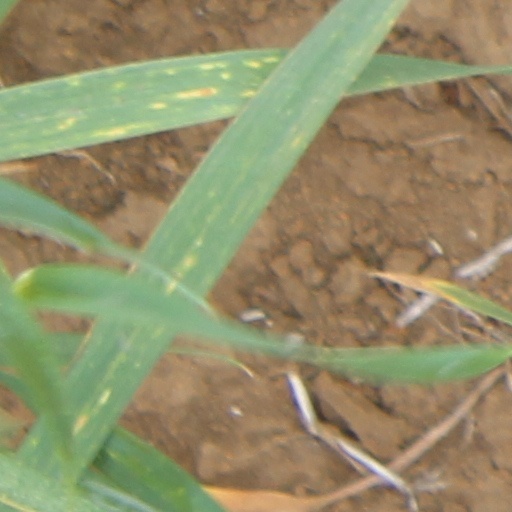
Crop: wheat